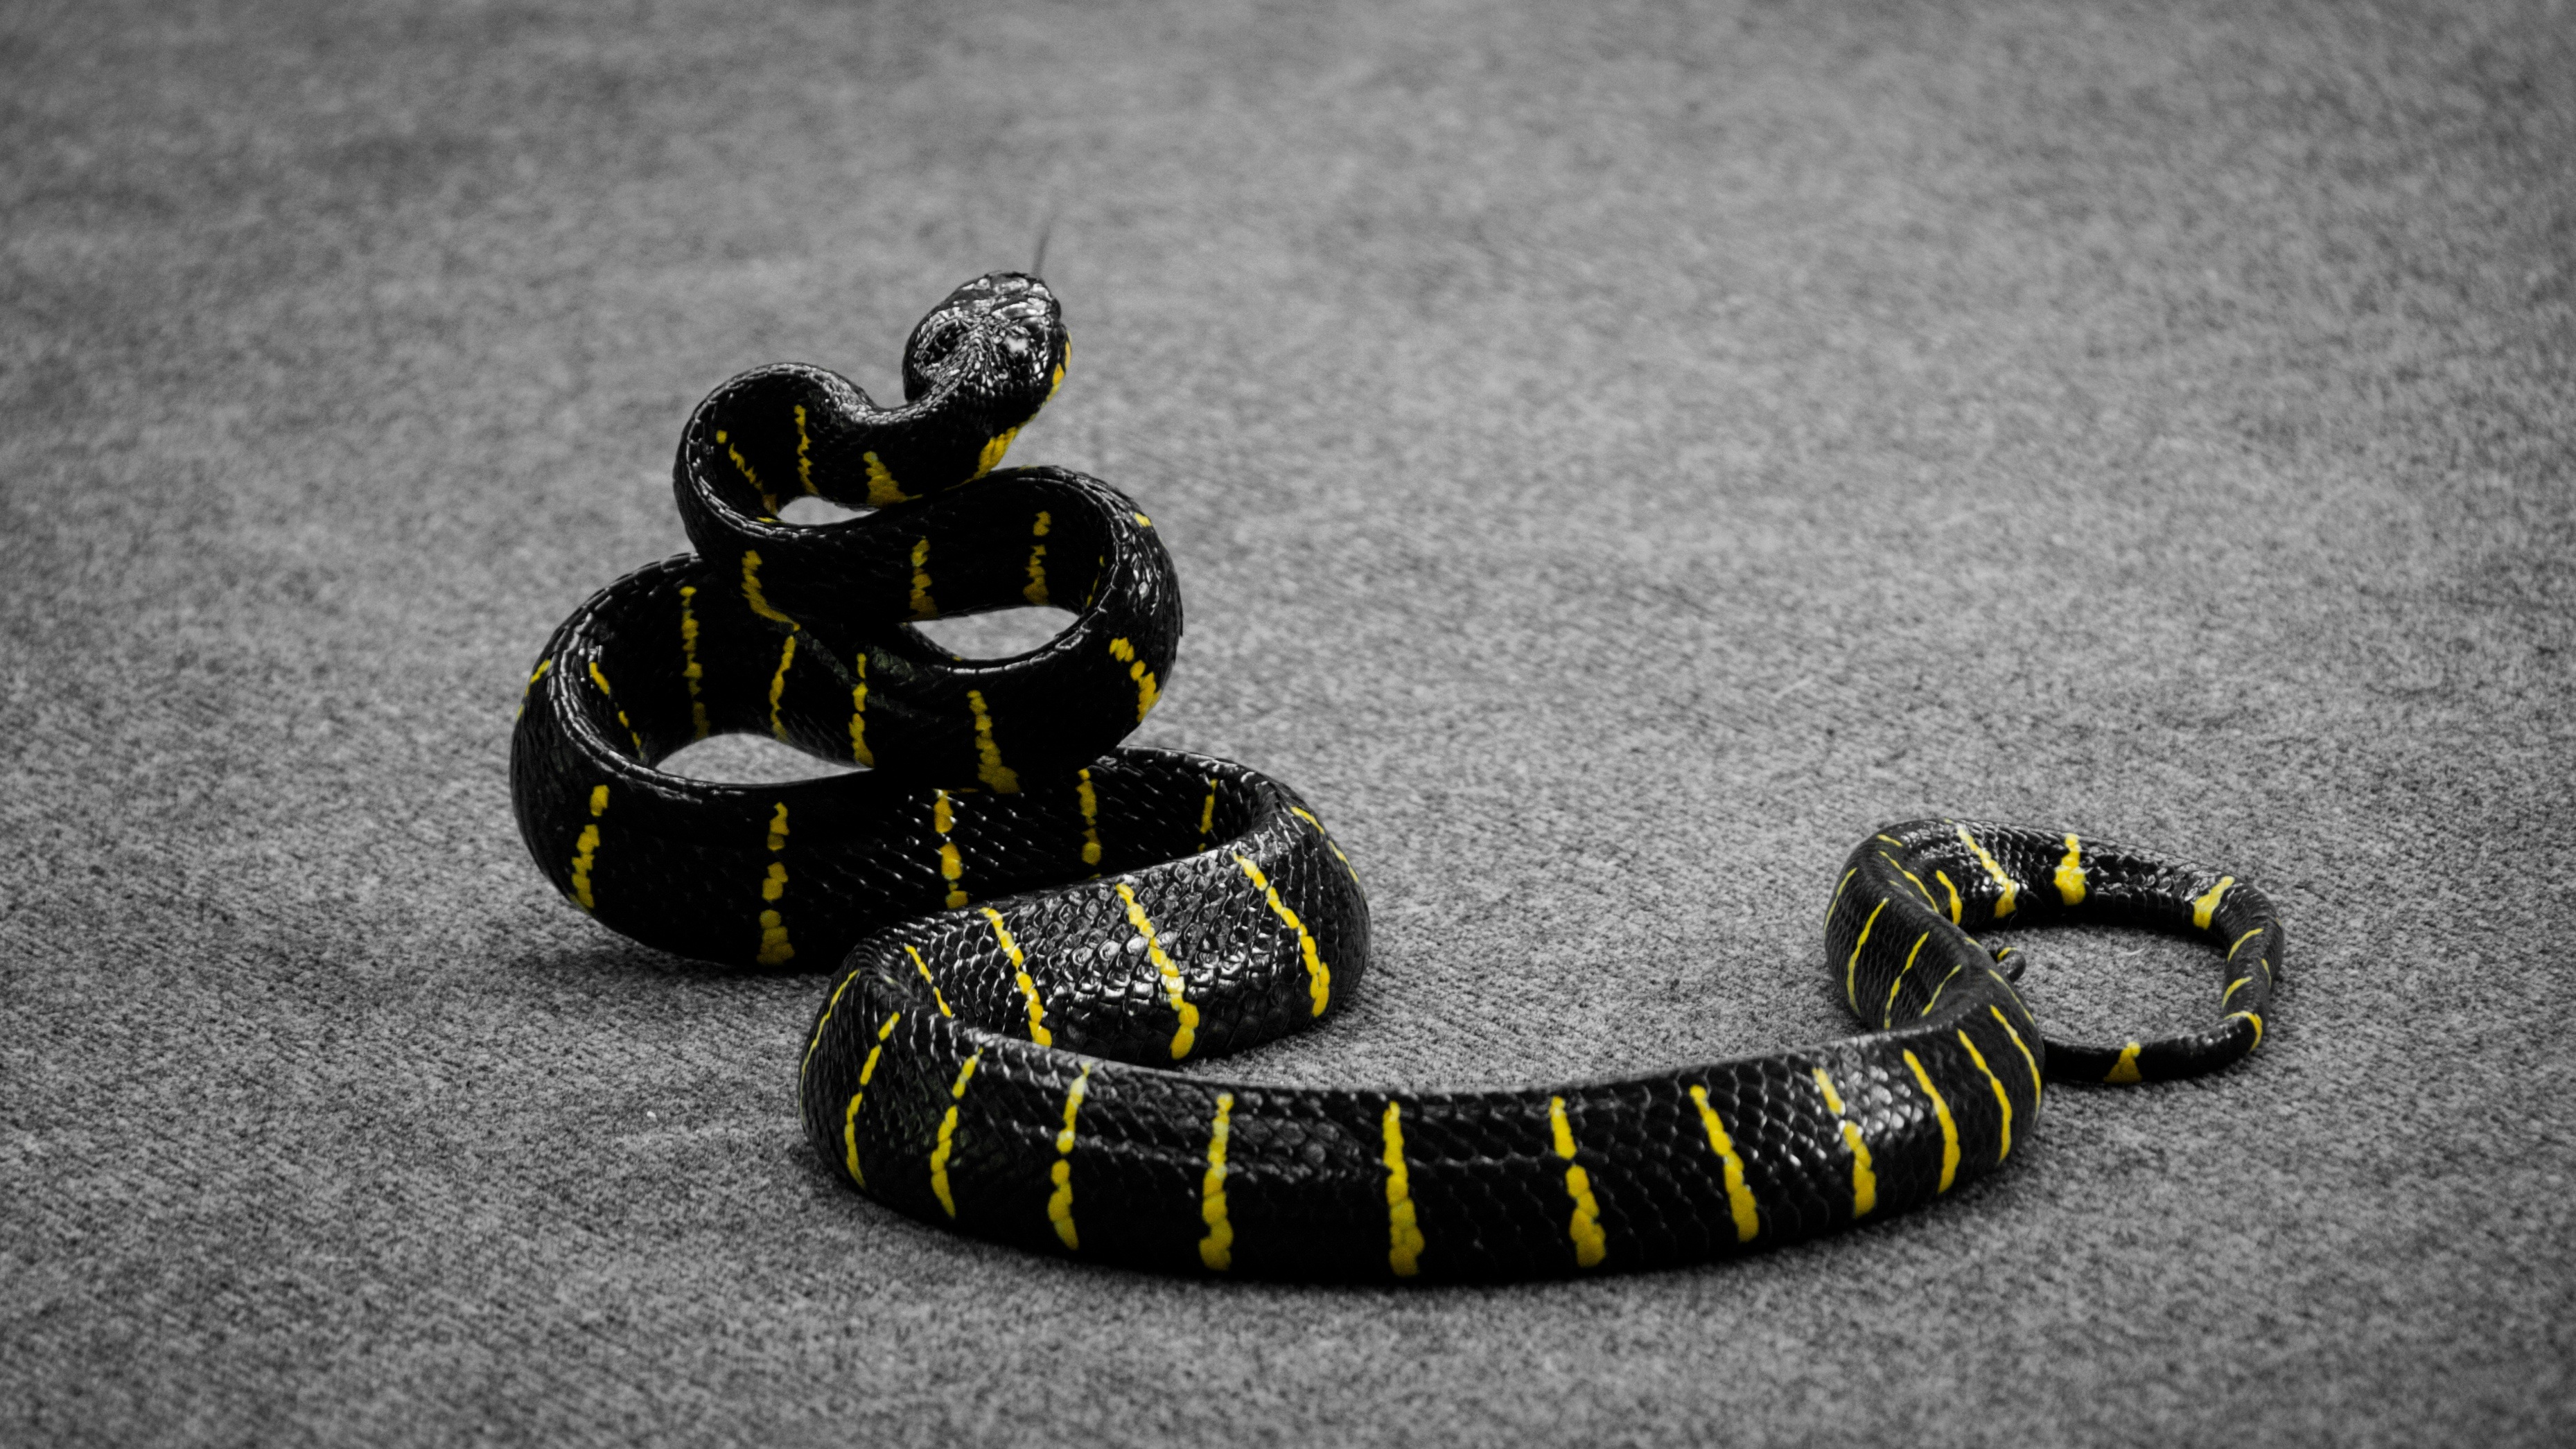
chain, reptile, black, yellow, jewellery, snake, dangerous, serpent, poisonous snake, fashion accessory, scaled reptile